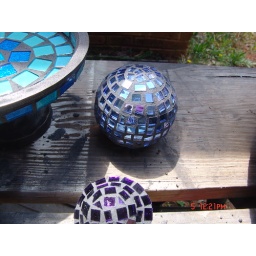
done in light blue mirror glass.